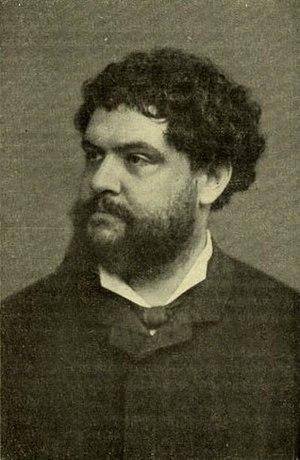
À l'initiative du mécène biterrois Fernand Castelbon de Beauxhostes, des opéras furent créés ou représentés au début du XXᵉ siècle dans les nouvelles arènes de Béziers. Bien entendu, le rôle d'un mécène n'est pas seulement financier. L'enseignement collectif étant alors inexistant, Castelbon avait déjà proposé à la municipalité la création d'une "École municipale professionnelle de musique vocale", mettant à sa disposition gratuitement une salle aménagée à cet effet dans l'ancien couvent des Ursulines. Y donnant ses concerts, la "Société Sainte-Cécile" avait là ses instruments et matériel ; elle était dès 1887 sous la présidence de Castelbon. Et d'ailleurs, il allait rapidement lui joindre "l'Orphéon Sainte-Cécile". En 1893, Castelbon prenait la présidence de la "Lyre biterroise", la réorganisant avec succès. Il se servit de toutes ces formations, et bien d'autres, pour les chœurs de son Théâtre des Arènes. Aussi, les Fêtes de Déjanire connurent dès la première année un grand succès, laissant supposer son renouvellement les années suivantes.
La rue Jean-Richepin est une voie du 16ᵉ arrondissement de Paris, en France.